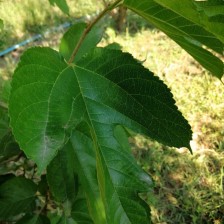
Variety: RedKing